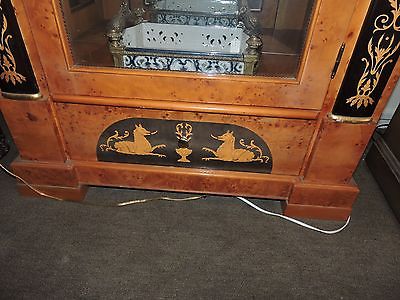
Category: cabinet